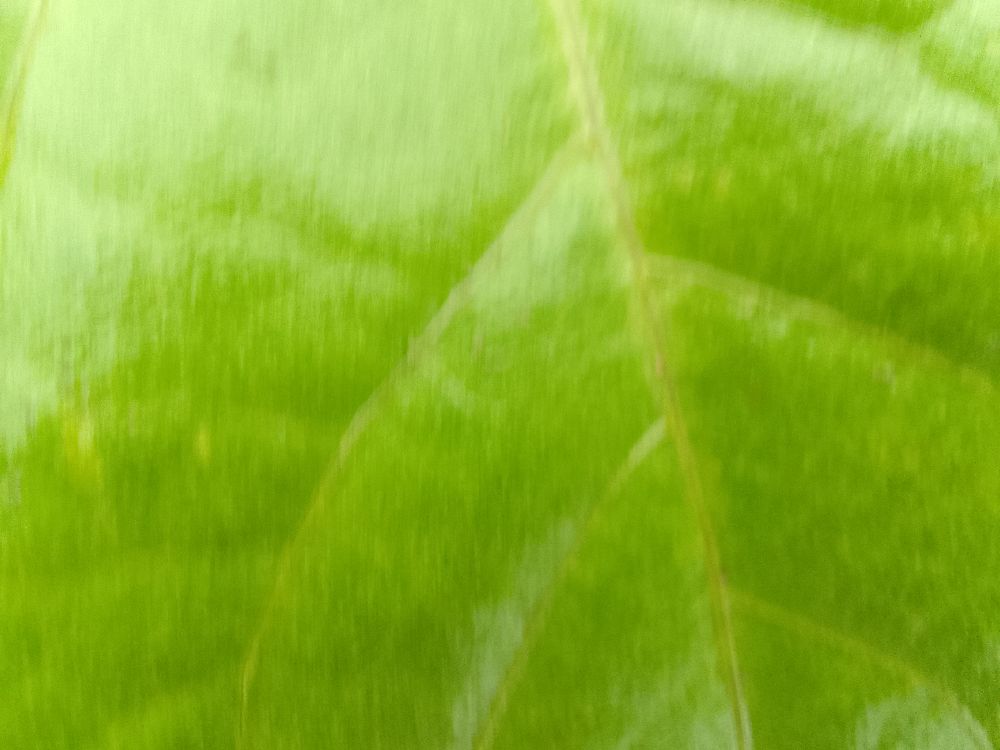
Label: healthy